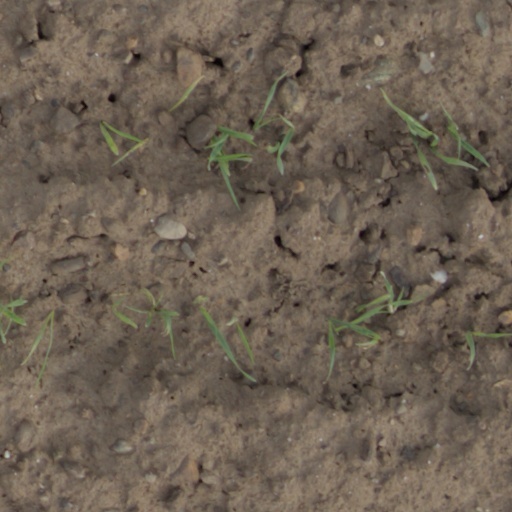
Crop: wheat